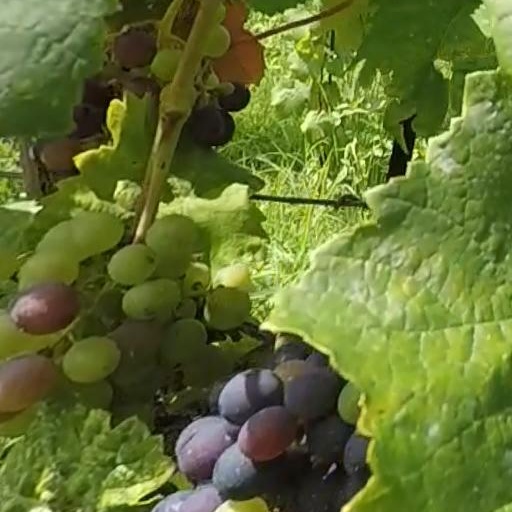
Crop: grape